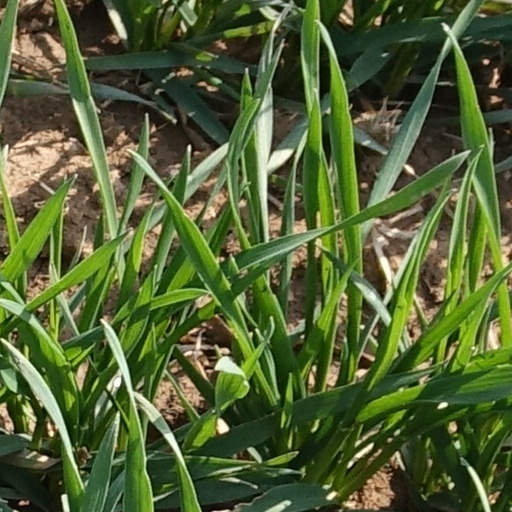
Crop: wheat